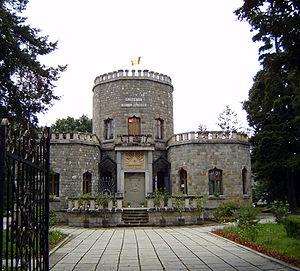
Voici une liste des châteaux déclarés monuments historiques par le Ministère de la Culture de Roumanie. Cette liste ne comprend que des châteaux de plaisance, voire des châteaux forts qui, à un certain moment de leur histoire, ont été transformés en châteaux de plaisance. Par conséquent, les châteaux forts, les citadelles, les forteresses, les places fortes, voire les autres ouvrages fortifiés de la Roumanie ne se trouvent pas ci-dessous, mais dans la liste de forts, fortifications, citadelles et places fortes en Roumanie.